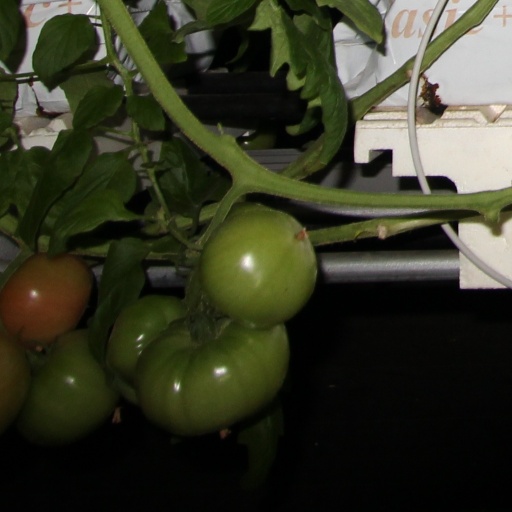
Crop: tomato